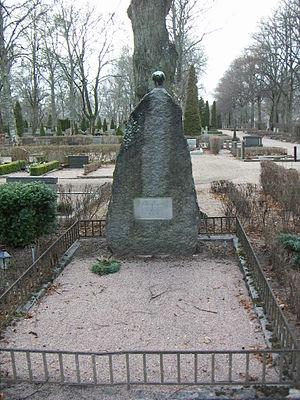
Bruno Andreas Liljefors, né le 14 mai 1860 à Uppsala, et décédé le 18 décembre 1939 à Stockholm, était un artiste suédois. Il est surtout connu pour ses œuvres représentant la nature et les animaux, en particulier dans des situations dramatiques. Son style se caractérise par un coup de pinceau à la manière impressionniste, qui est devenu courant dans la peinture animalière.